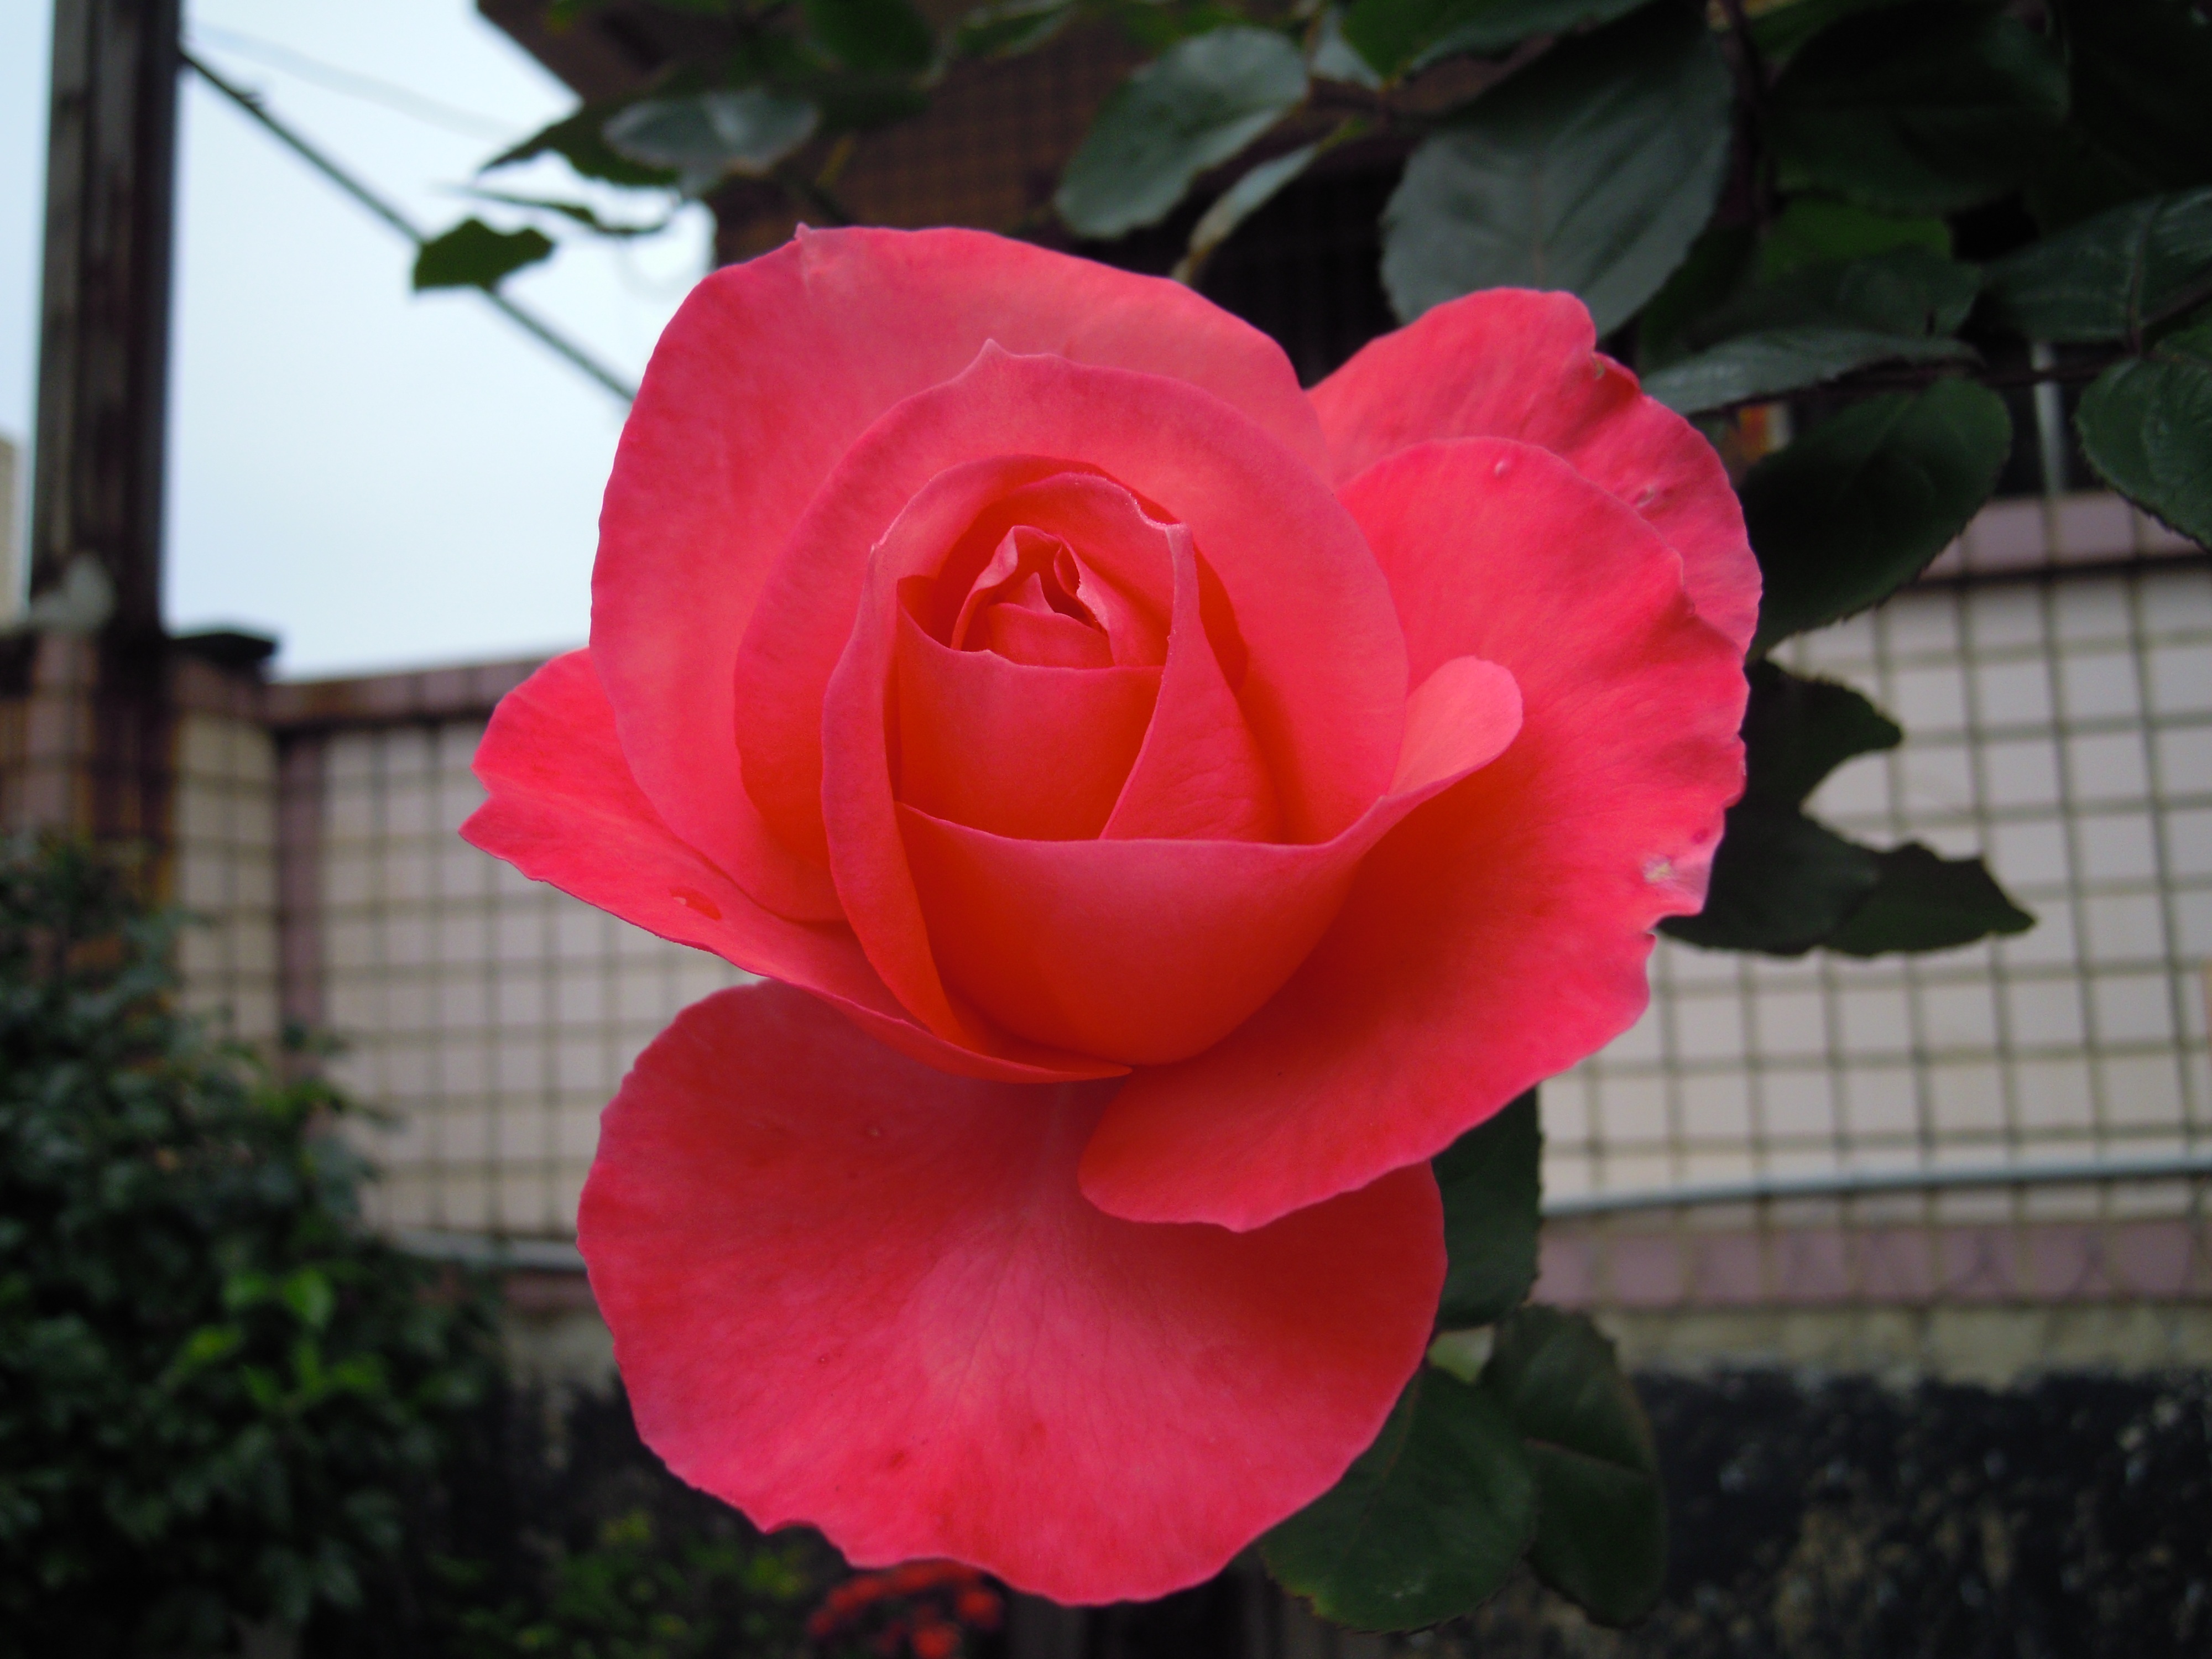
plant, flower, petal, rose, spring, red, pink, flora, roses, taiwan, floribunda, flowering plant, garden roses, rose family, land plant, rosa centifolia, japanese camellia